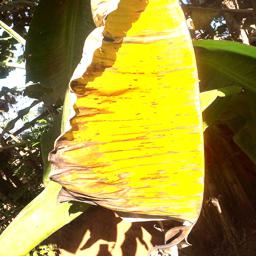
Label: MALBHOG LEAF